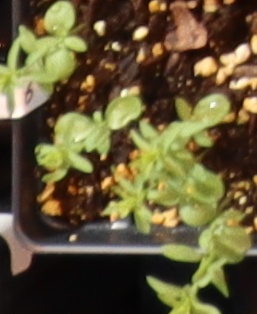
Label: Flax